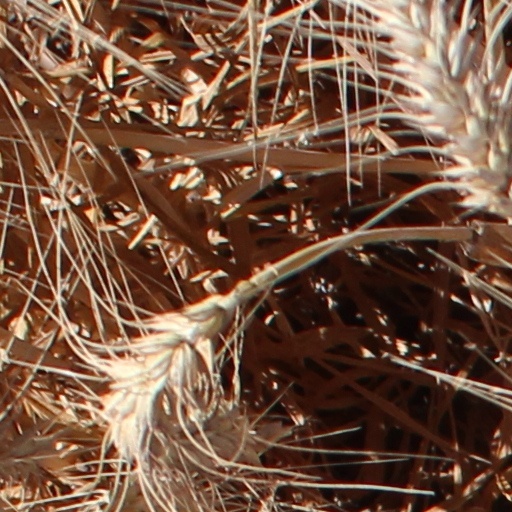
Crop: wheat